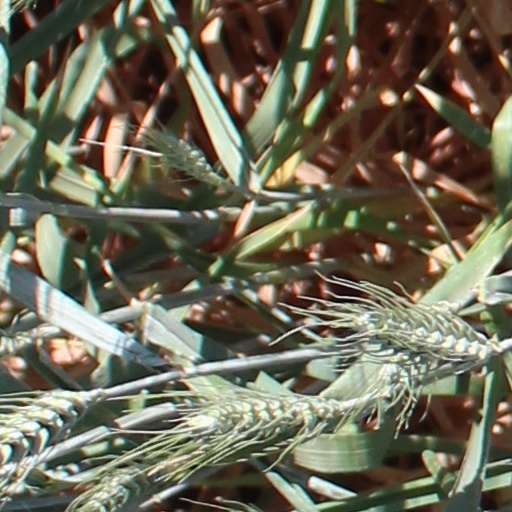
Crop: wheat